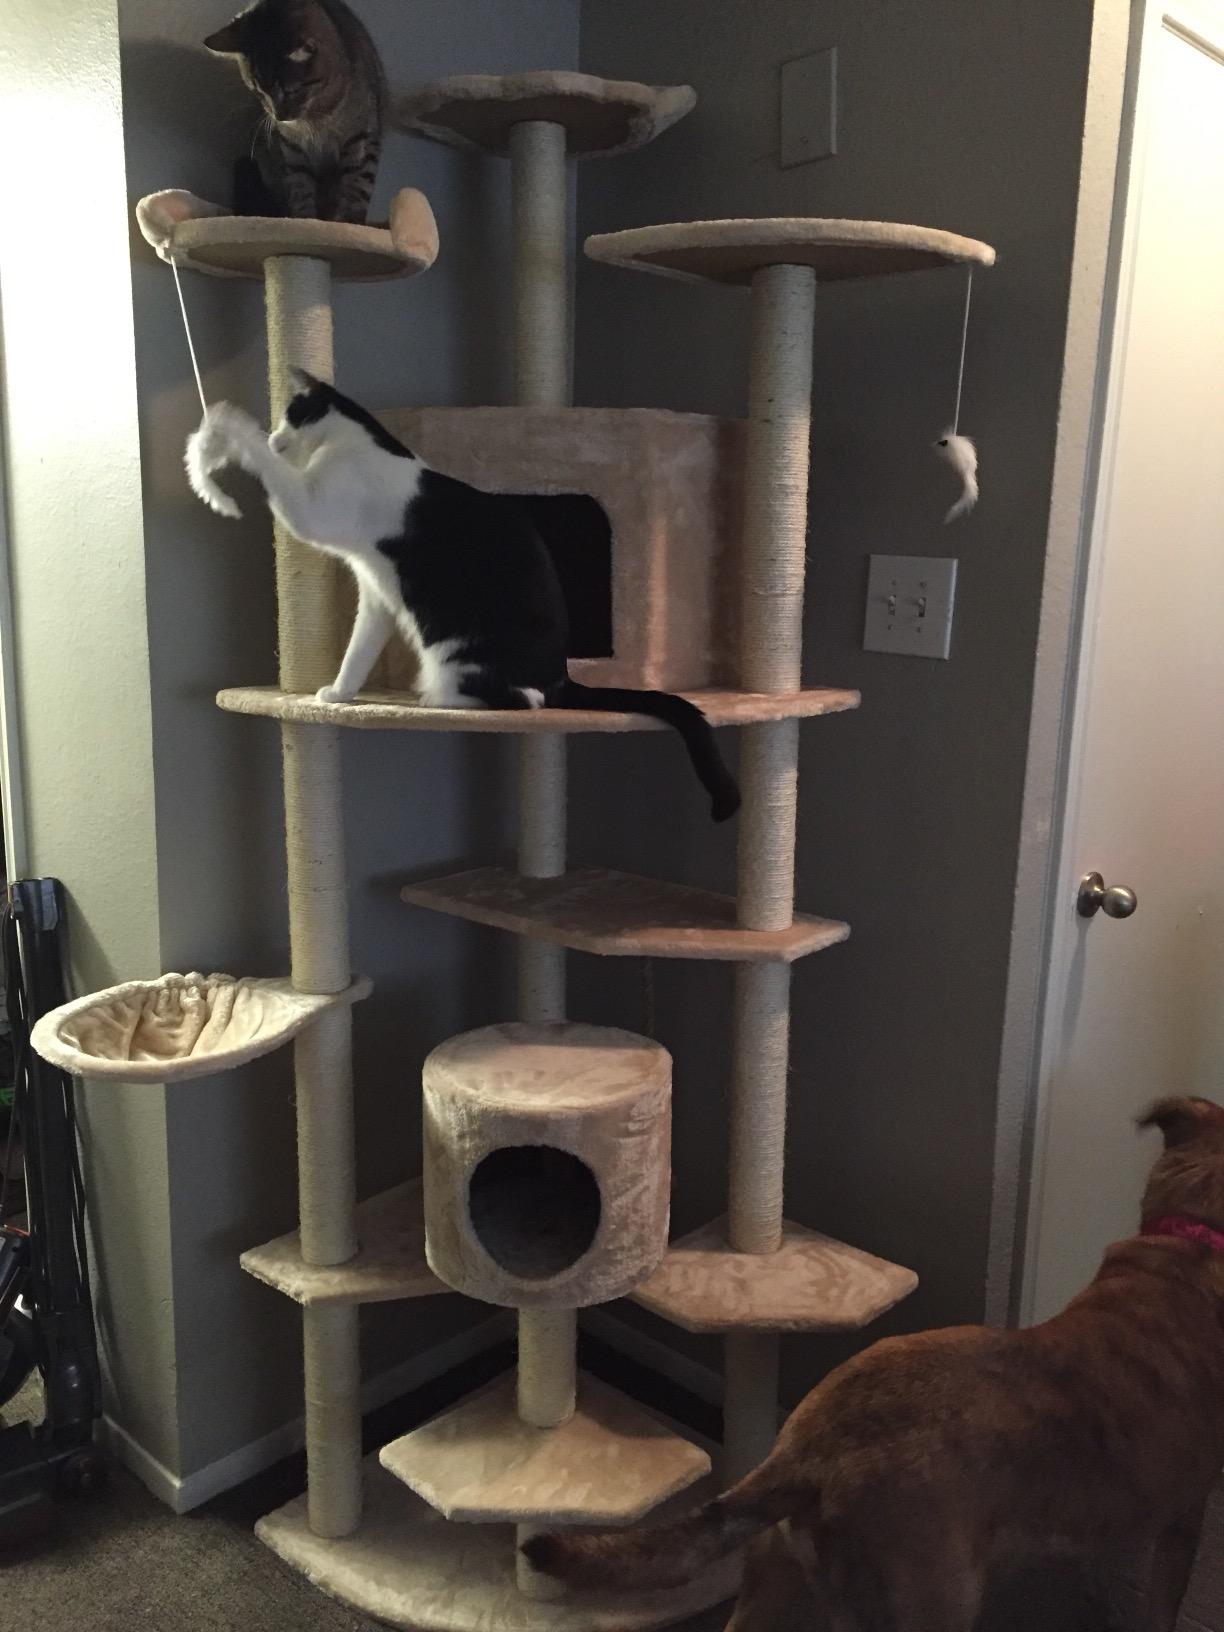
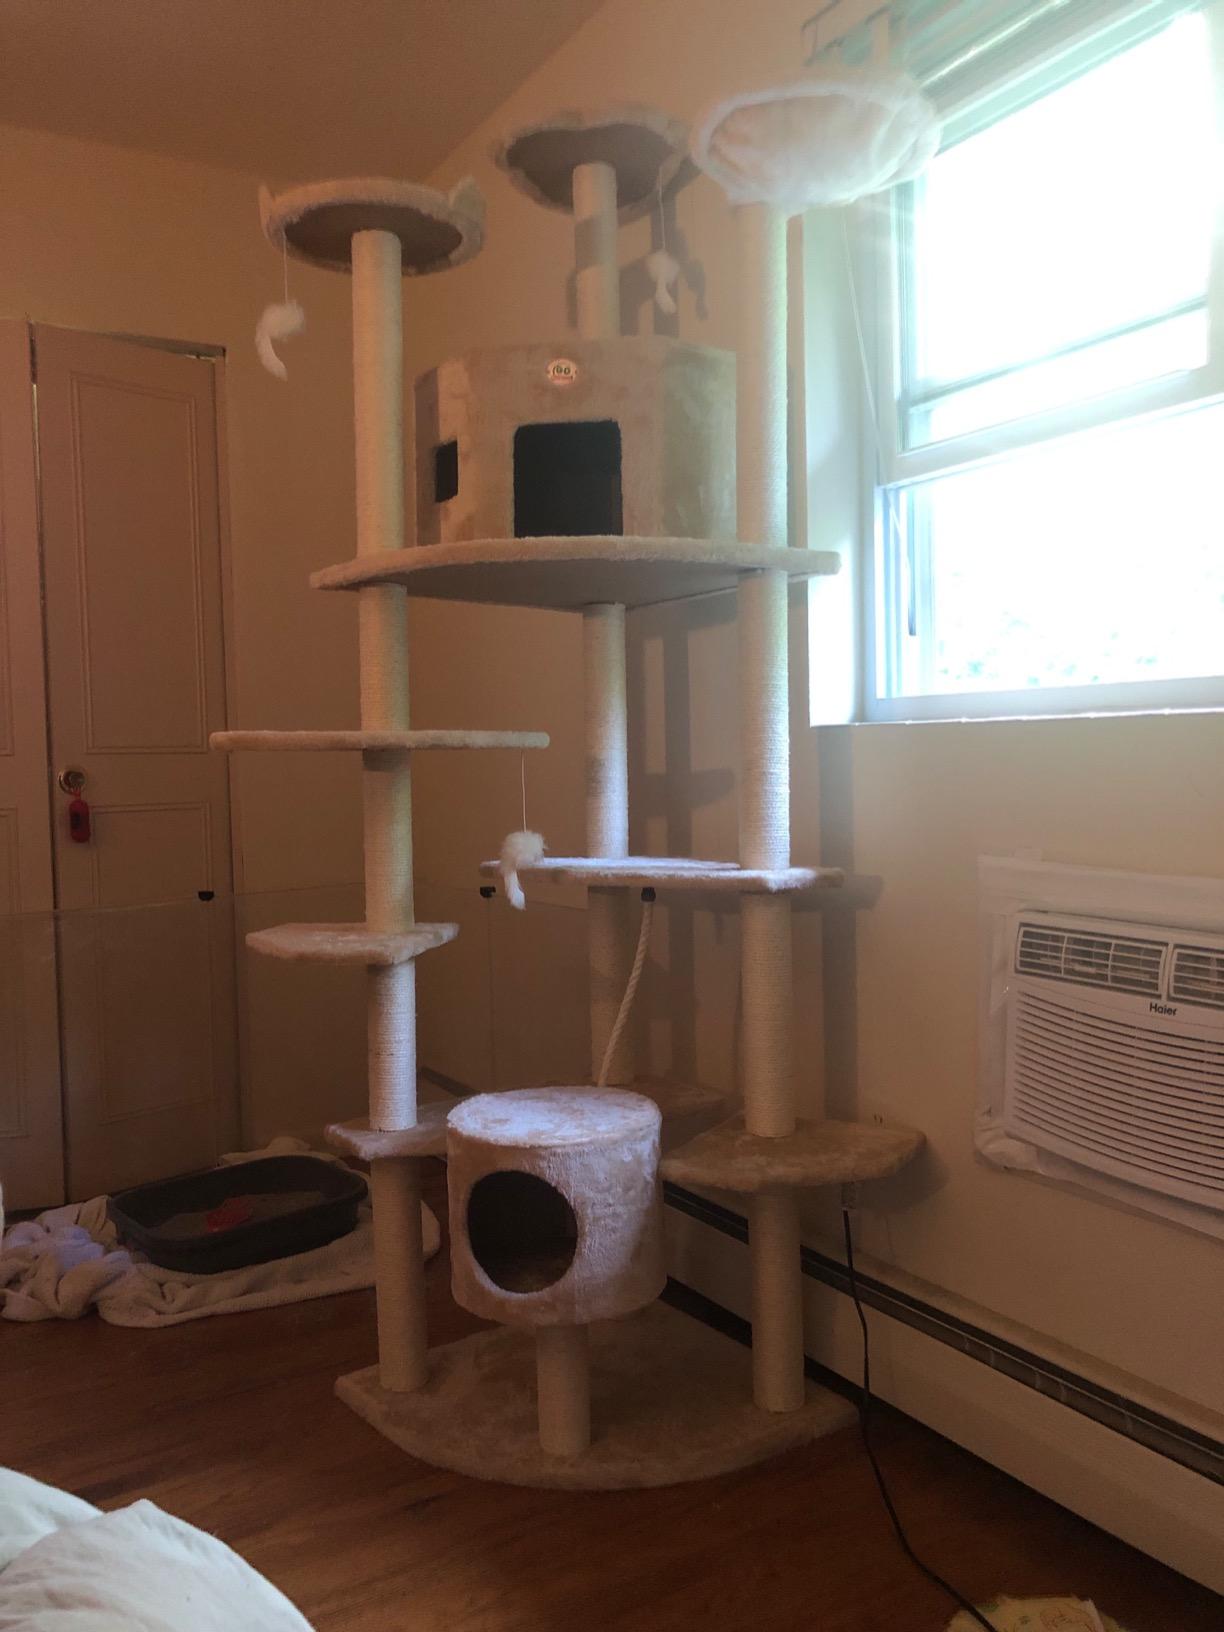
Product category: items_cat tree
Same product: yes